Child labour in cocoa production

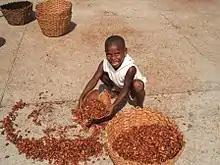
Boy collecting cocoa after the beans have been dried

Child labor is a recurring issue in cocoa production. Ivory Coast and Ghana, together produce nearly 60% of the world's cocoa each year. During the 2018/19 cocoa-growing season, research commissioned by the U.S. Department of Labor was conducted by NORC at the University of Chicago in these two countries and found that 1.48 million children are engaged in hazardous work on cocoa farms including working with sharp tools and agricultural chemicals and carrying heavy loads. The number of children is significant, representing 43 percent of all children living in agricultural households in cocoa-growing areas. During the same period cocoa production in Cote d’Ivoire and Ghana increased 62 percent while the prevalence of child labor in cocoa production among all agricultural households increased by 14 percentage points. Attention on this subject has focused on West Africa, which collectively supplies 69% of the world's cocoa, and Côte d'Ivoire, supplying 35%, in particular.